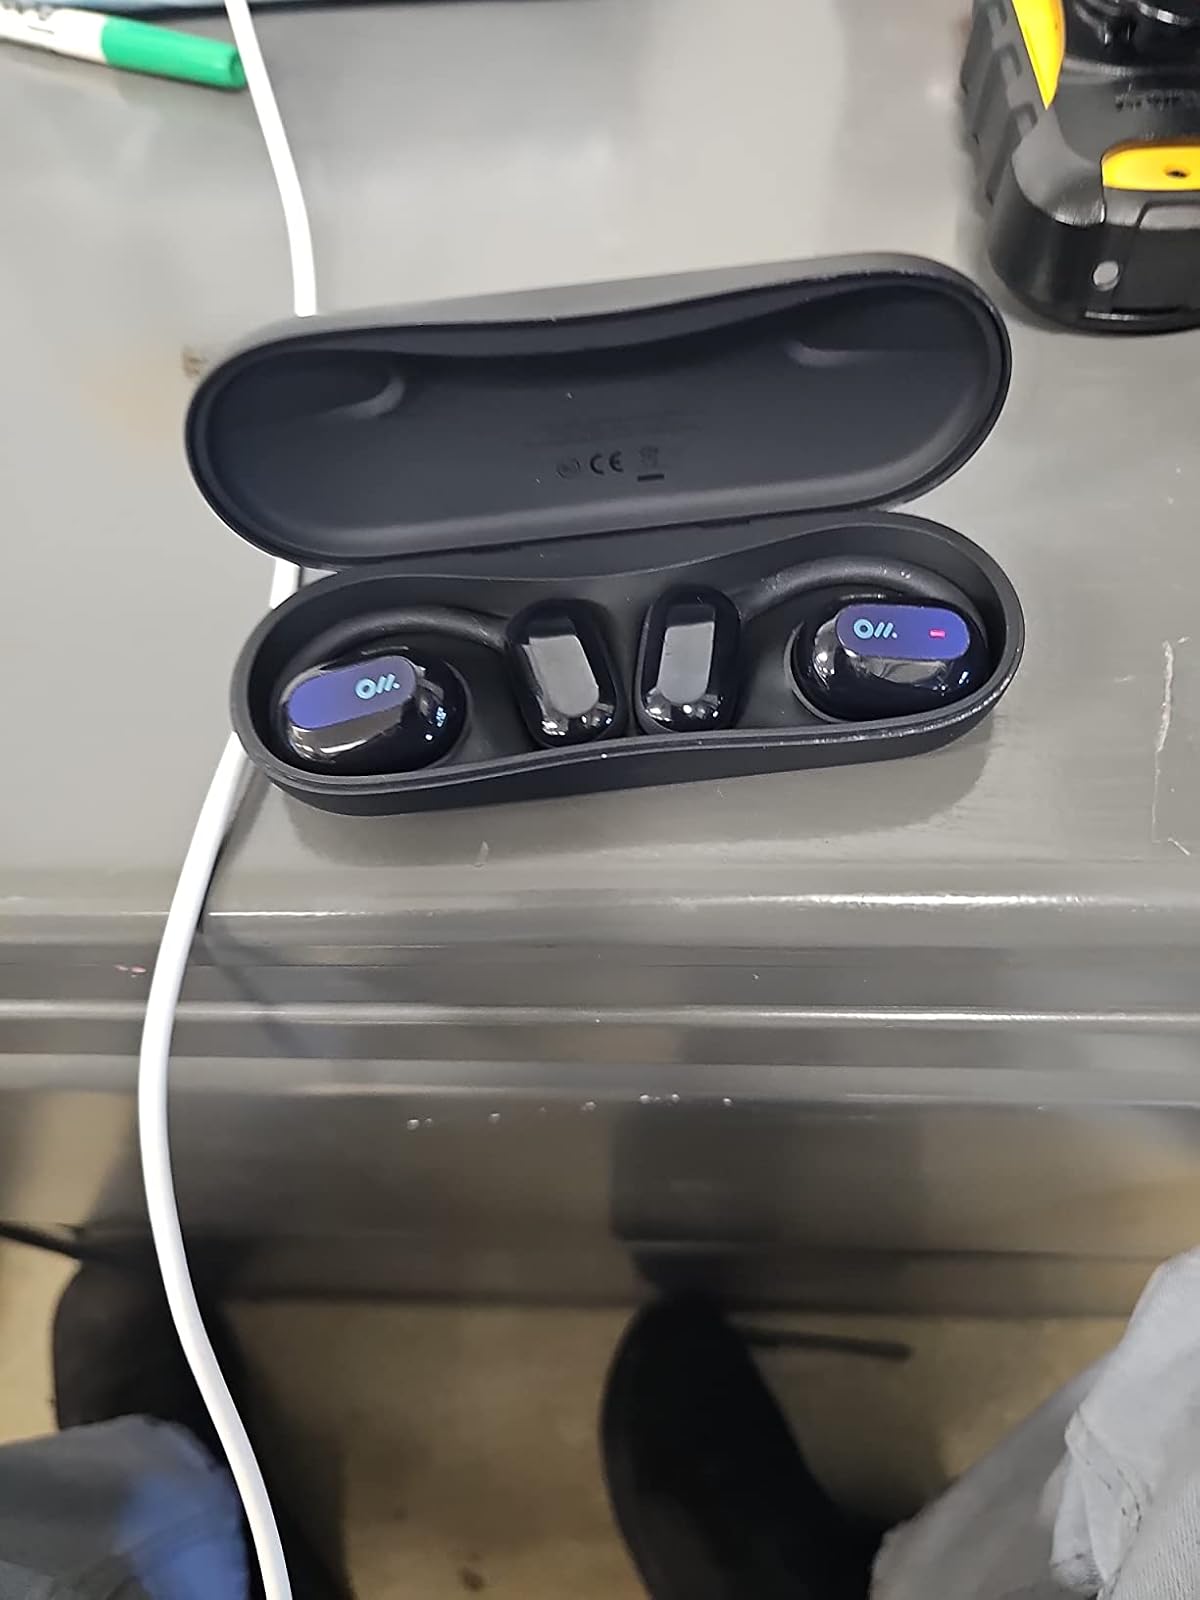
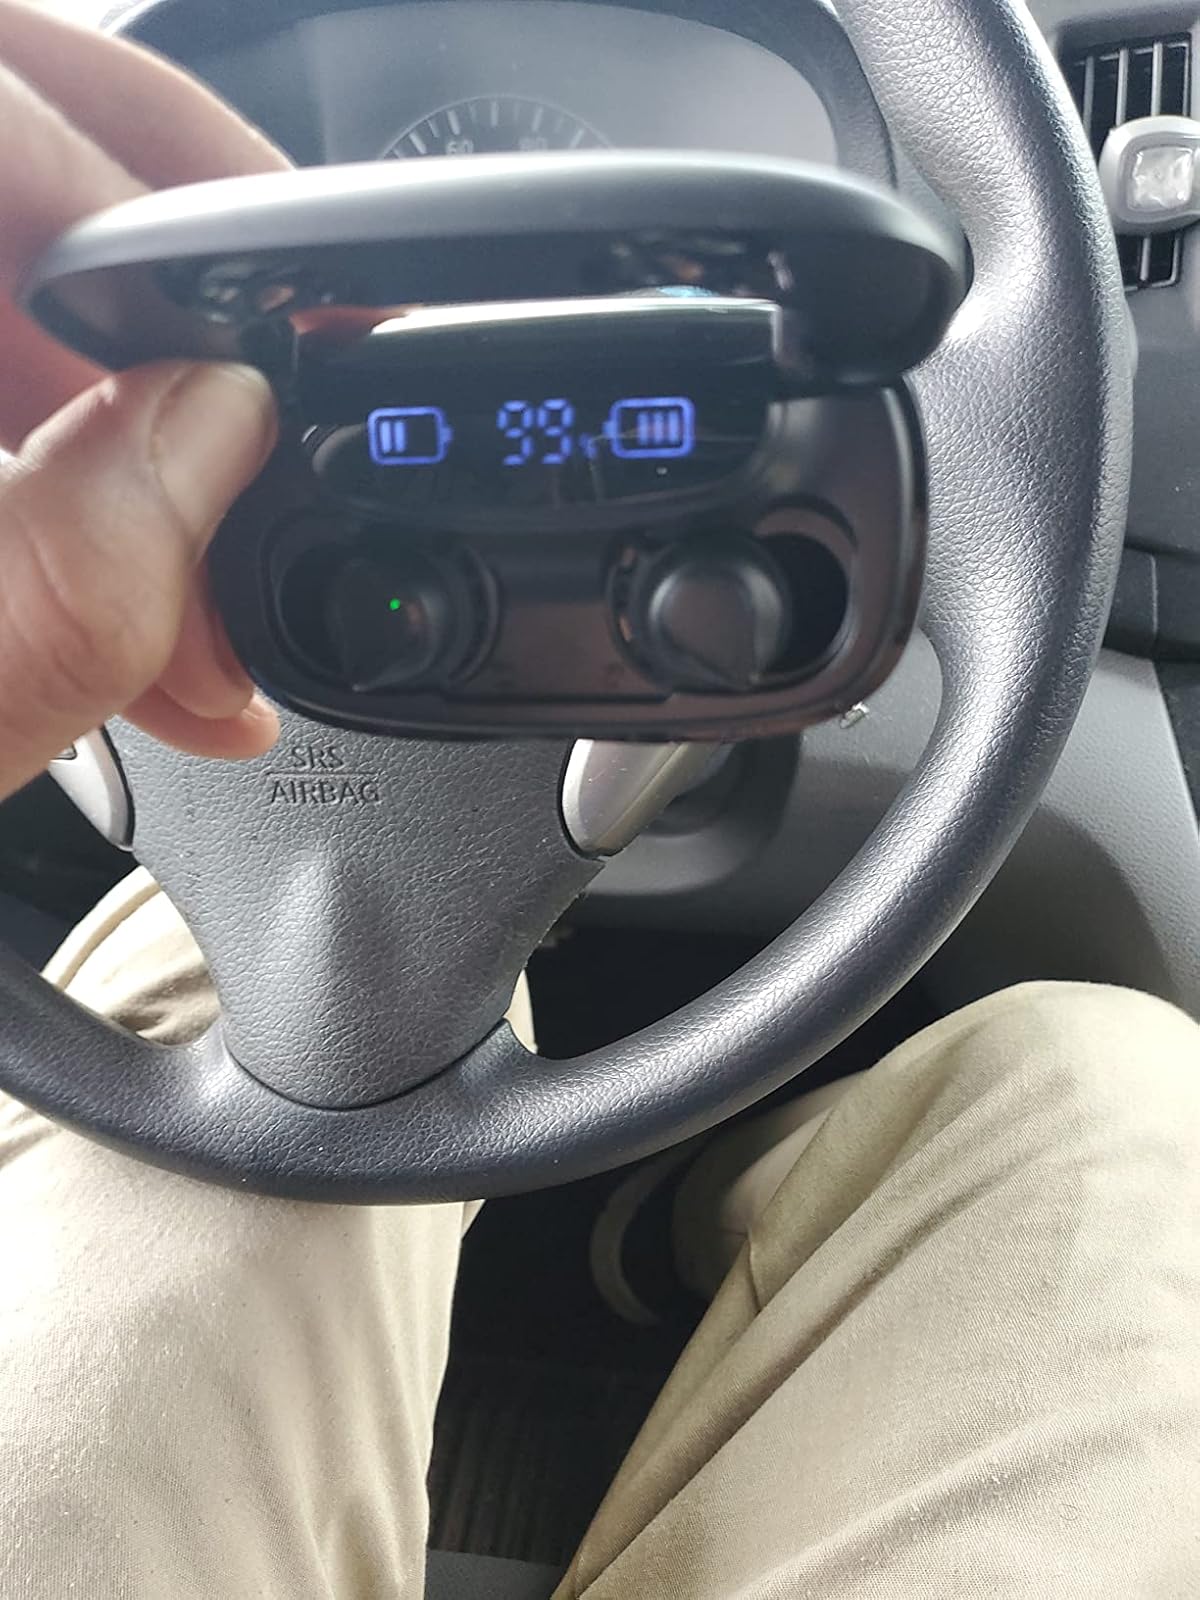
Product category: earbuds
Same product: no